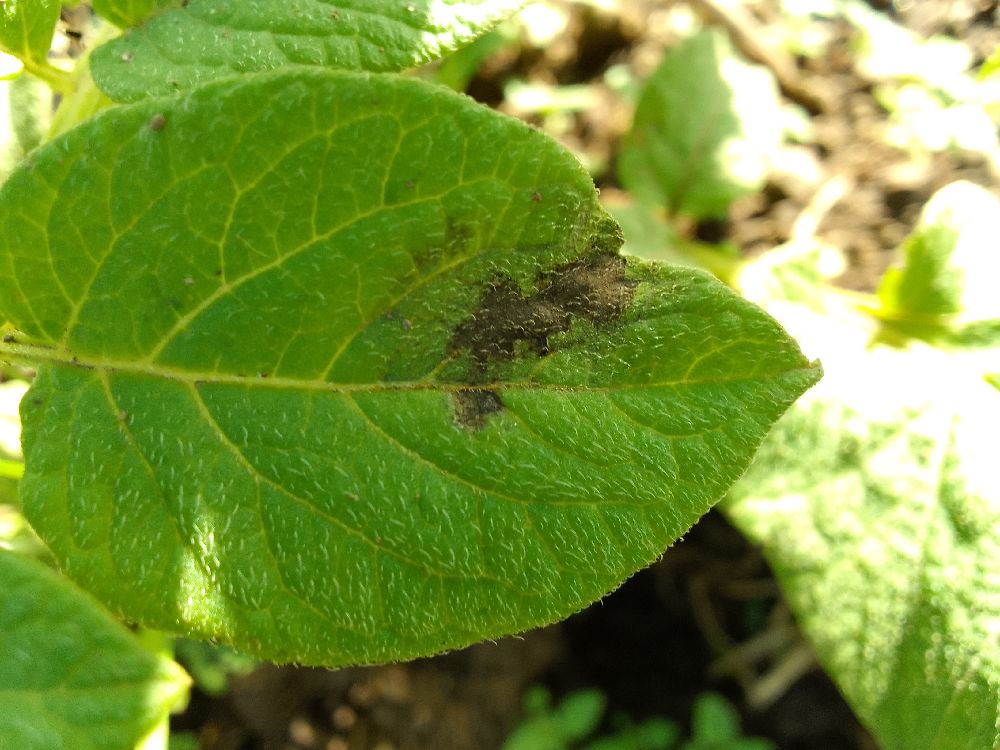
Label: Late blight